Jiao Guobiao

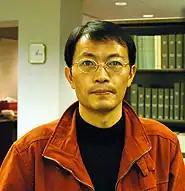
Jiao Guobiao

Jiao Guobiao (born 1963 in Qi County, Kaifeng, Henan) is a Chinese dissident who was formerly an associate professor at Peking University's College of Journalism and Communications until he was dismissed. A prominent journalist at "Chinese Cultural Newspaper" from 1996 to 2001, he has published widely on issues of journalism in China. Following the appearance online of his March 2004 essay condemning the Chinese government's Central Propaganda Department ("Denouncing the Central Propaganda Department") and his continued efforts to promote freedom of the press and human rights in China, he was suspended from his teaching duties.